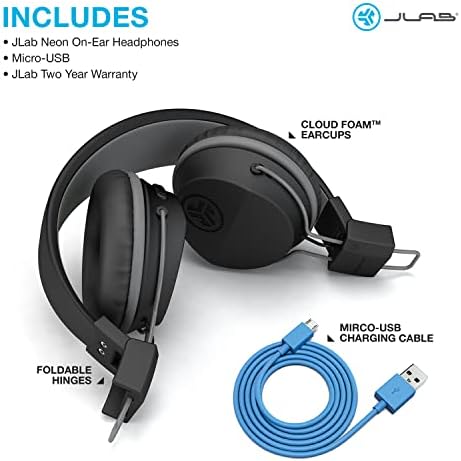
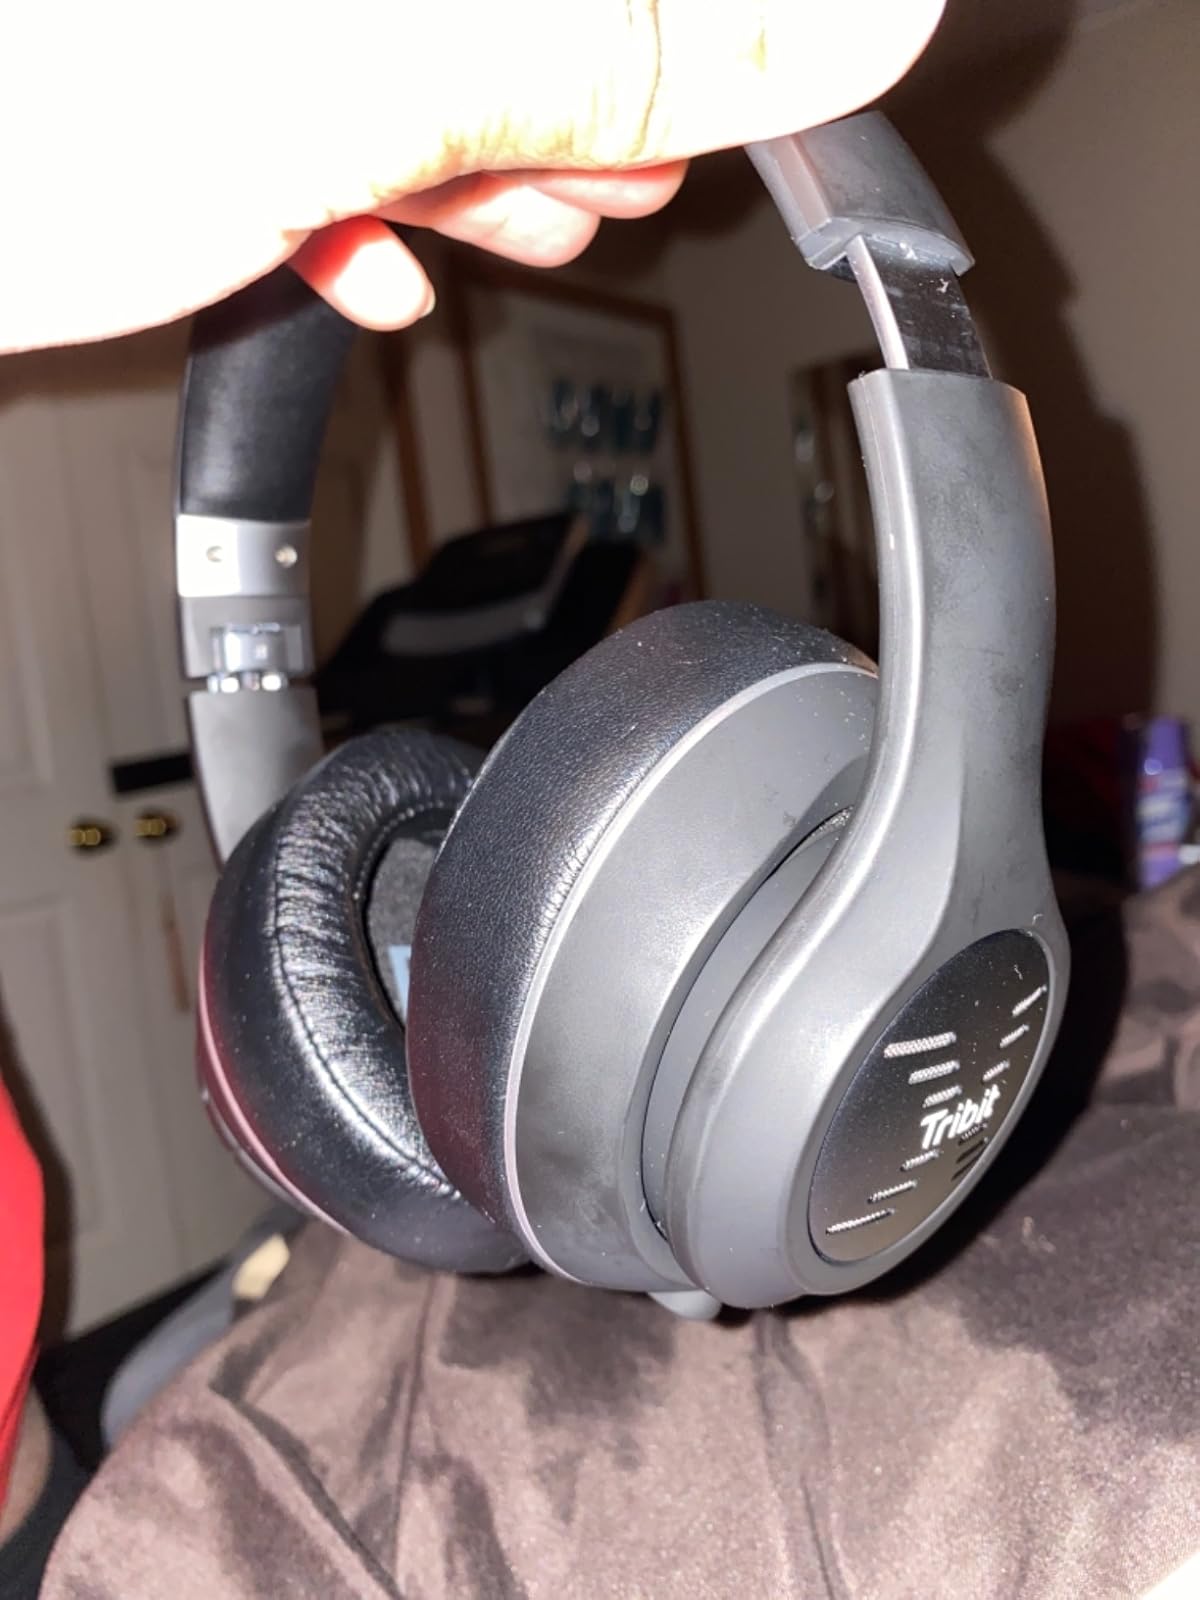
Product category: headphones
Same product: no